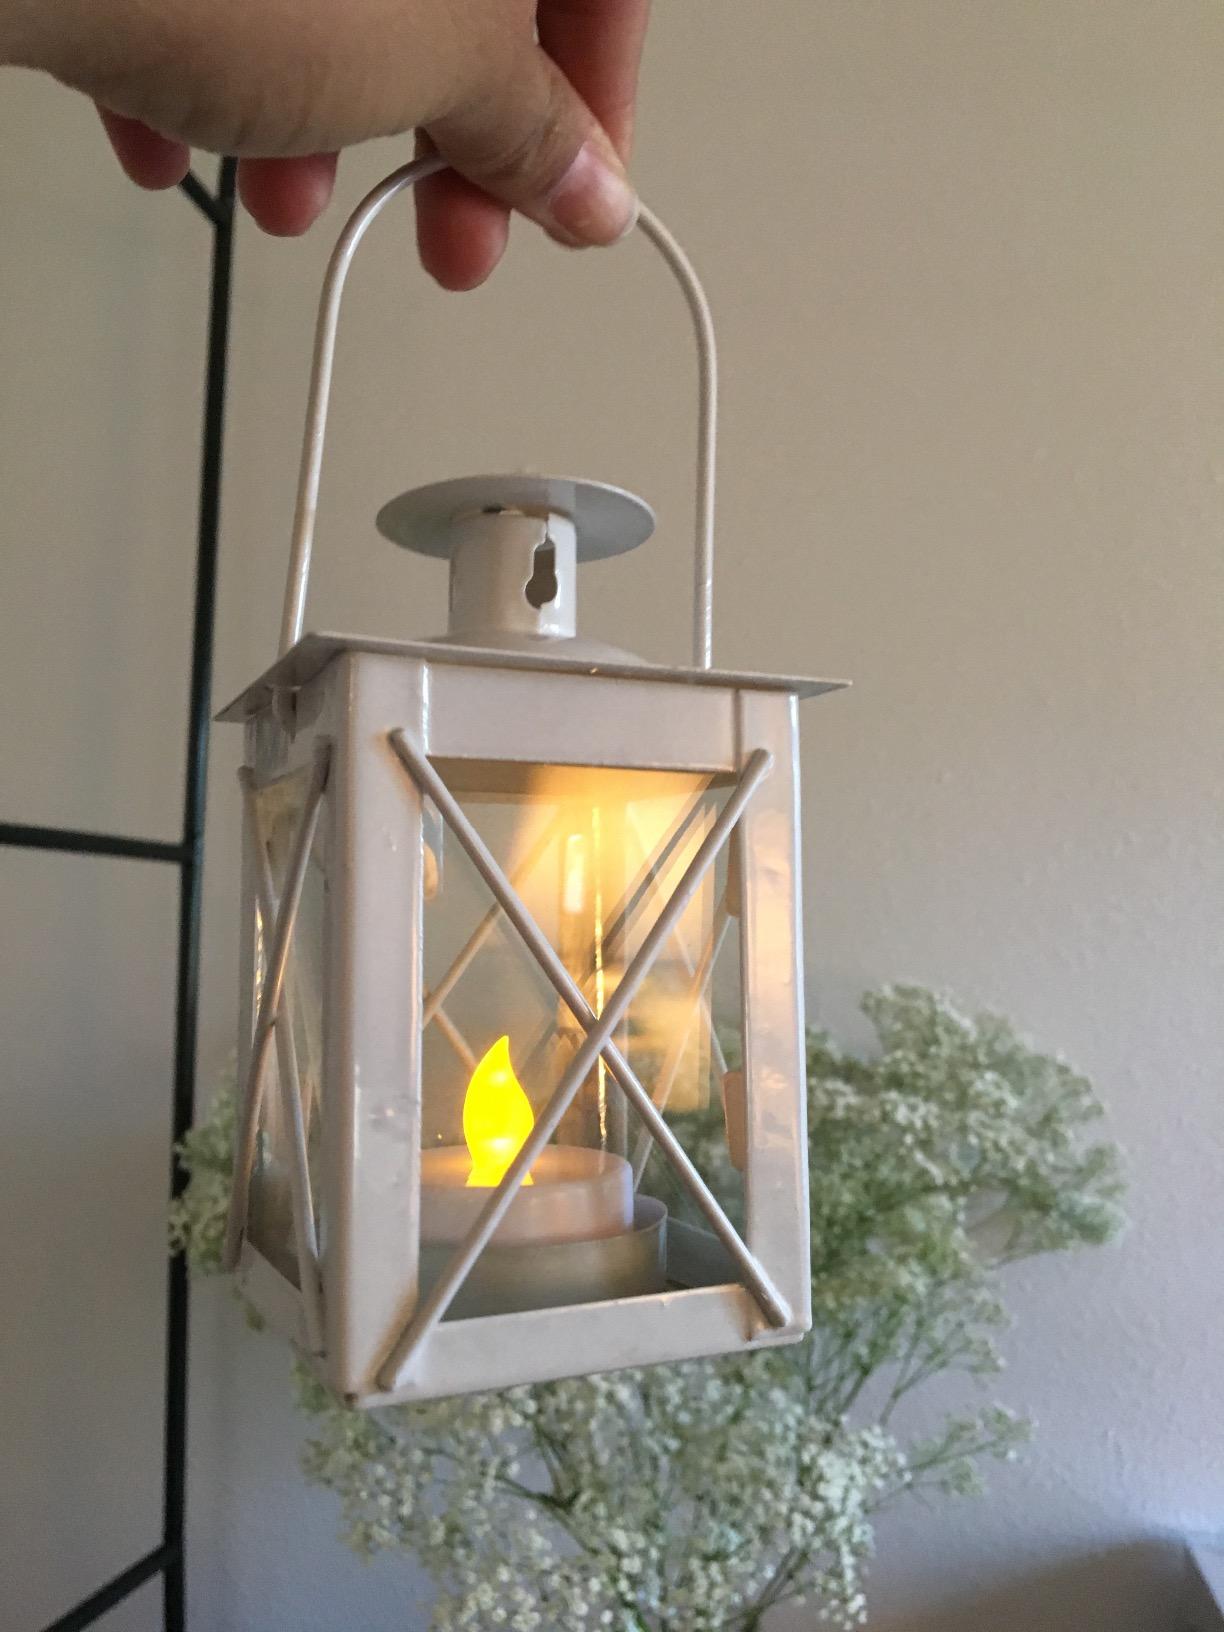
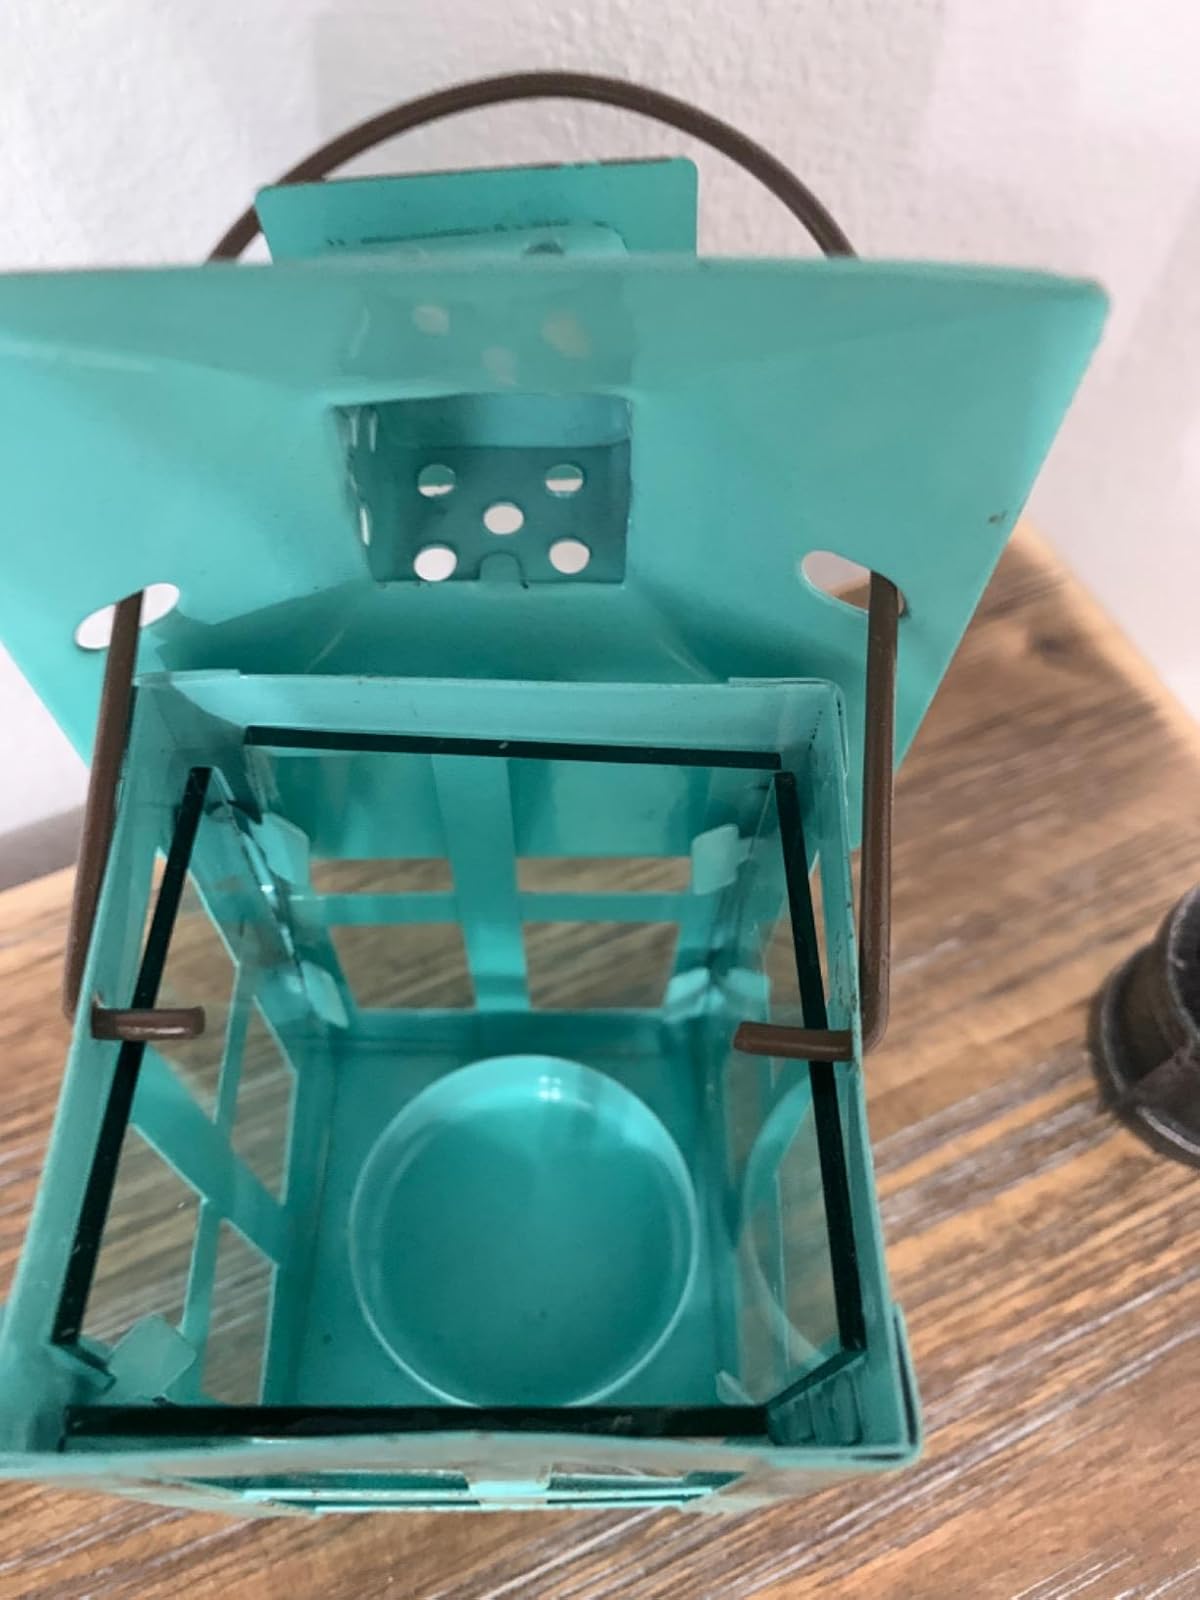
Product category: lantern
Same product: no